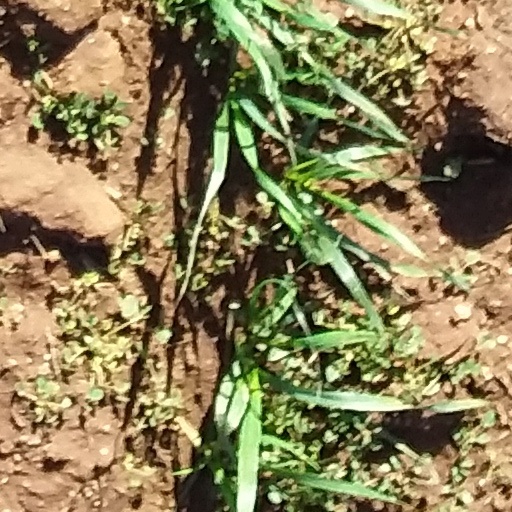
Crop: wheat